Russian 102nd Military Base

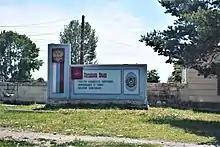
A Russian Army sign near the base

The base traces its history to the 261st Rifle Division of the Soviet Union's Red Army. The 261st Rifle Division began forming on 18 July 1941 at Berdiansk in the Odessa Military District. It was made up from a combination of reservists, militia, and volunteers, and its basic order of battle was as follows: